Asola Bhatti Wildlife Sanctuary

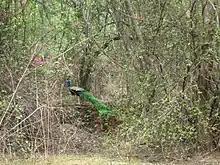
Peacock.

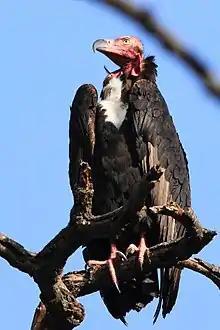
Red-headed vulture, adult male in Aravalli range.

There are about 193 species of birds reported from Asola along with large number of medicinal plants, more than 80 species of butterflies, hundreds of other insects, mammals such as leopards, nilgai (blue bull, the largest antelope of the country), blackbuck (fastest land animal surviving in the wild in the country), black-naped hare, Indian crested porcupine, small Indian civet, golden jackal and jungle cat.